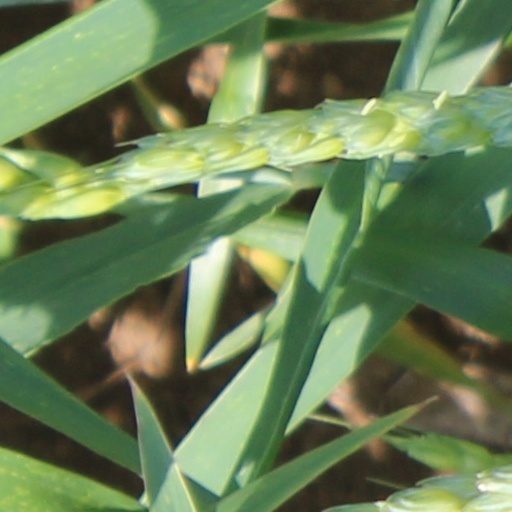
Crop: wheat